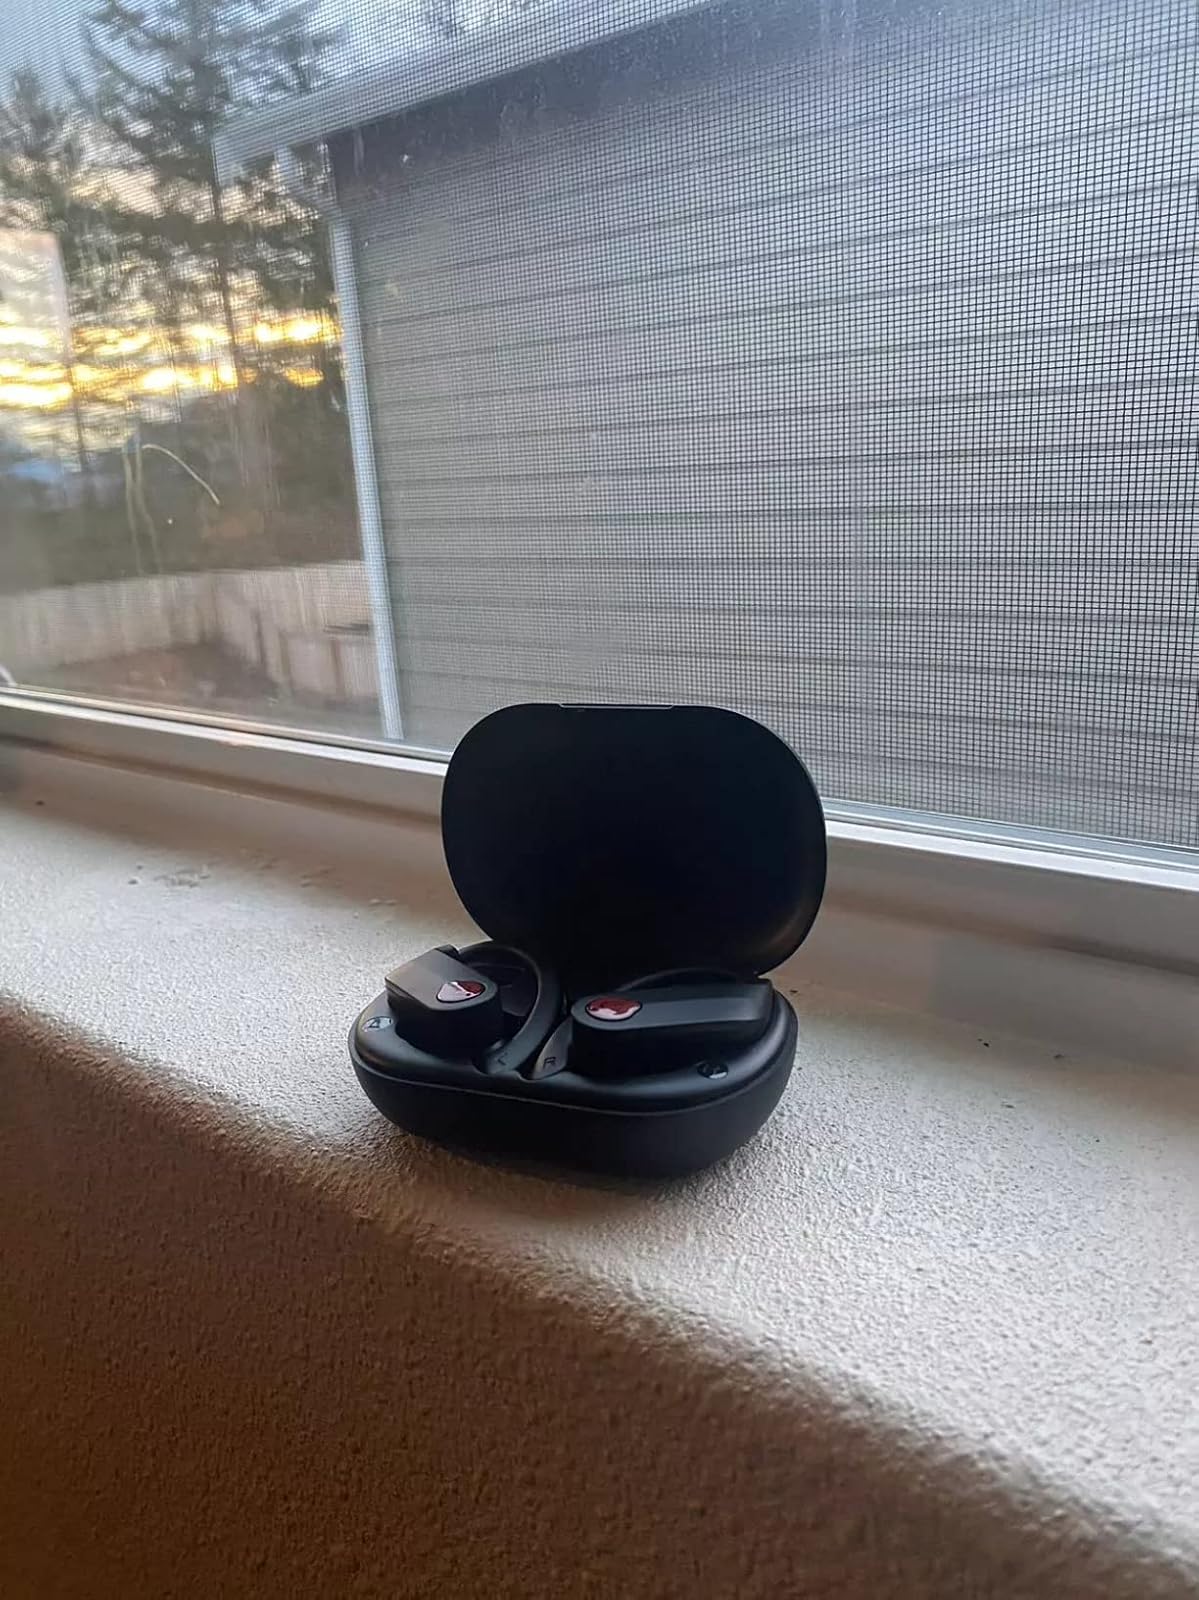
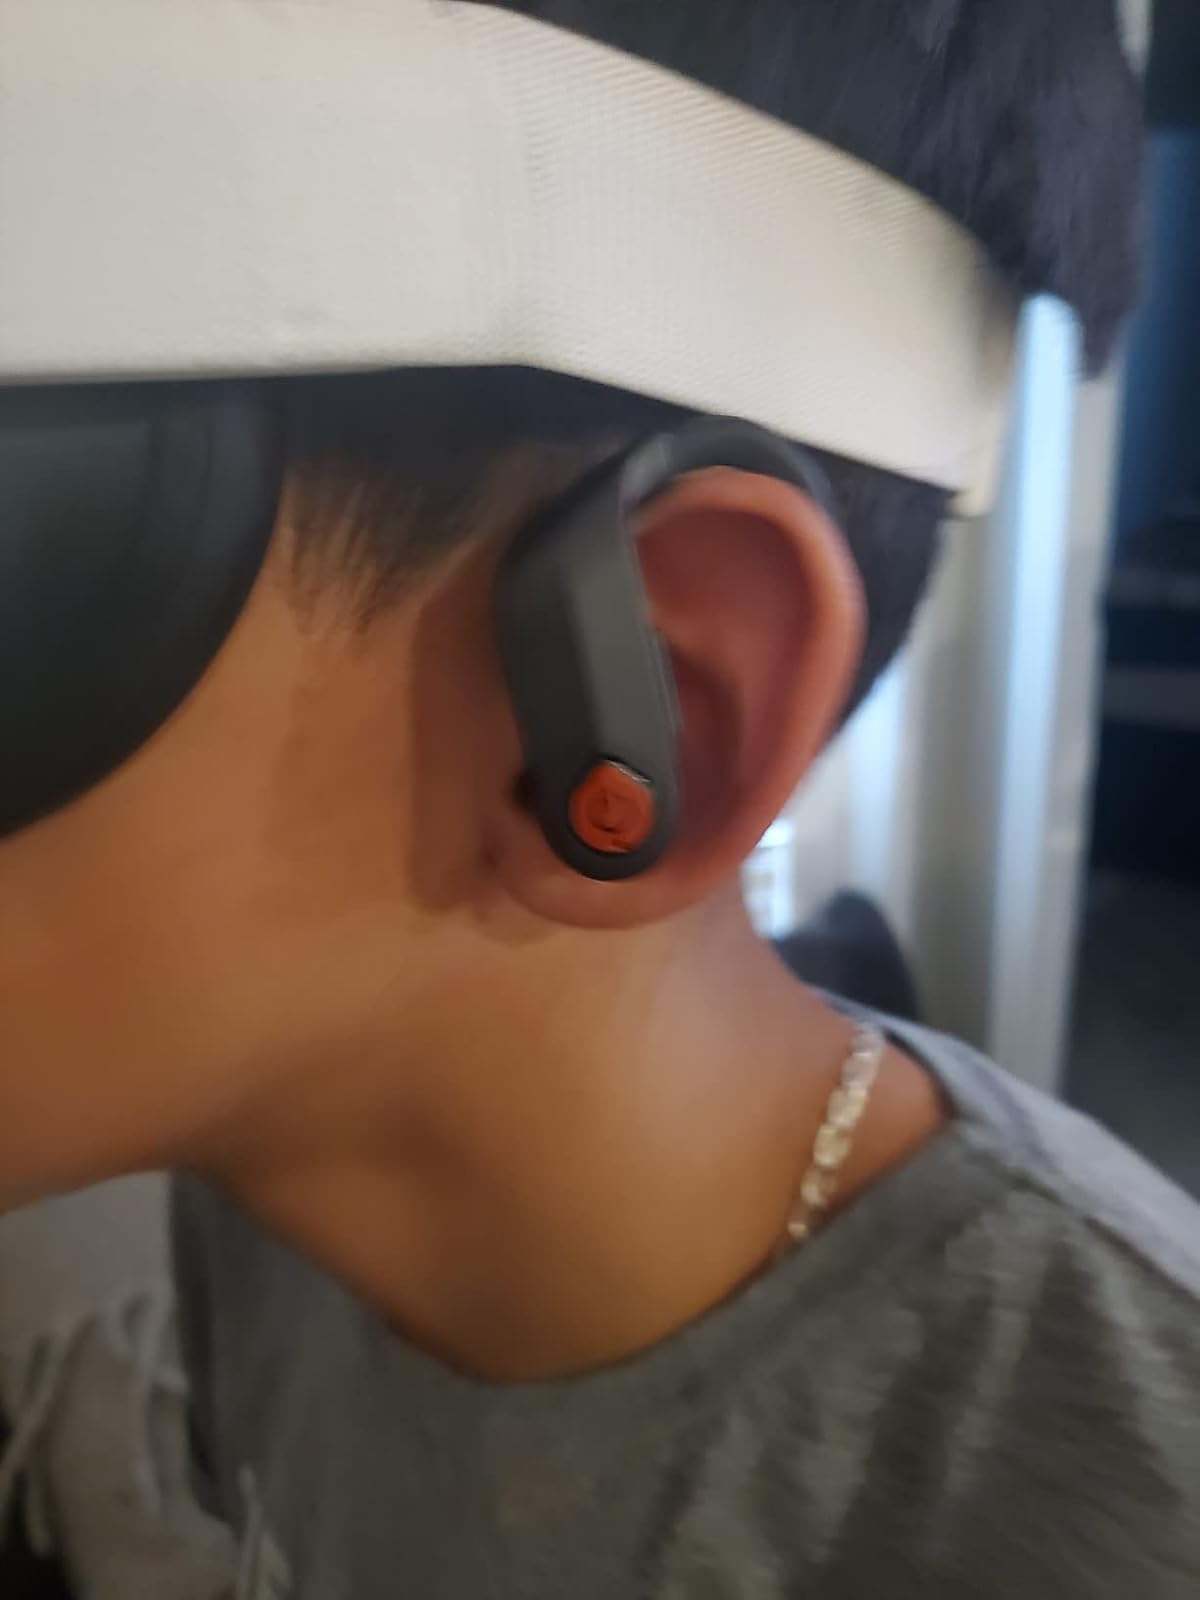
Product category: earbuds
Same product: yes